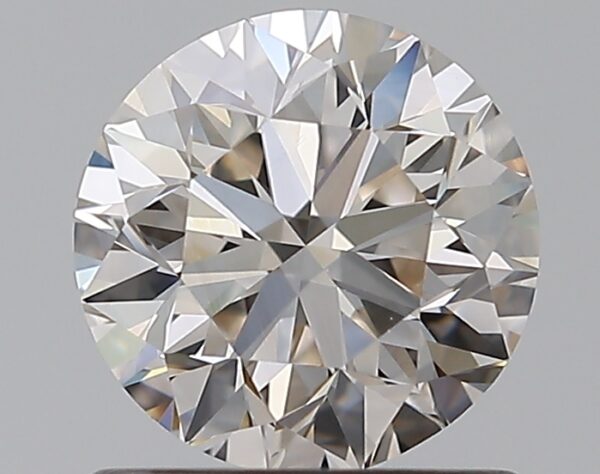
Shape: round
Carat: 0.9
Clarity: VVS1
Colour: L
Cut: VG
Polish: EX
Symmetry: VG
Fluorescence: F
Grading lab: GIA
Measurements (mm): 6.02 x 6.09 x 3.89